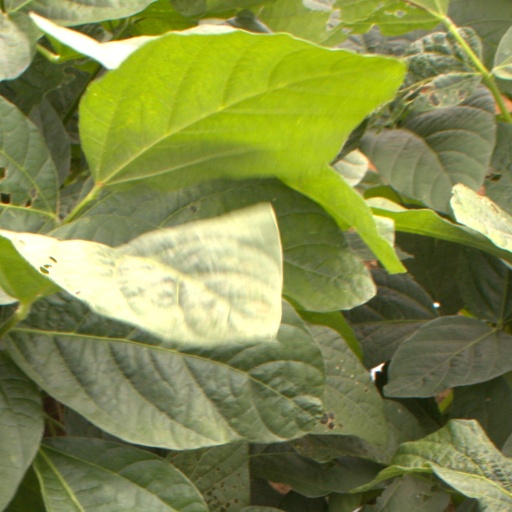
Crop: soybean